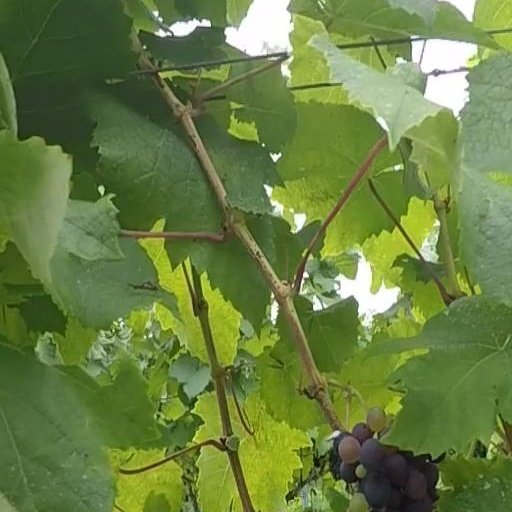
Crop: grape